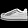
Label: Sneaker